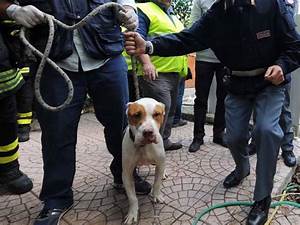
Label: dog